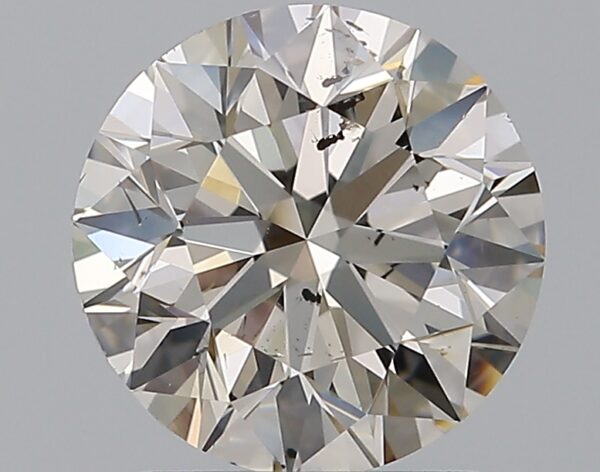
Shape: round
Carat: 1.6
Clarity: SI2
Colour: M
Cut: EX
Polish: EX
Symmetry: EX
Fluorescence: N
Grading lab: GIA
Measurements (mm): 7.38 x 7.43 x 4.67